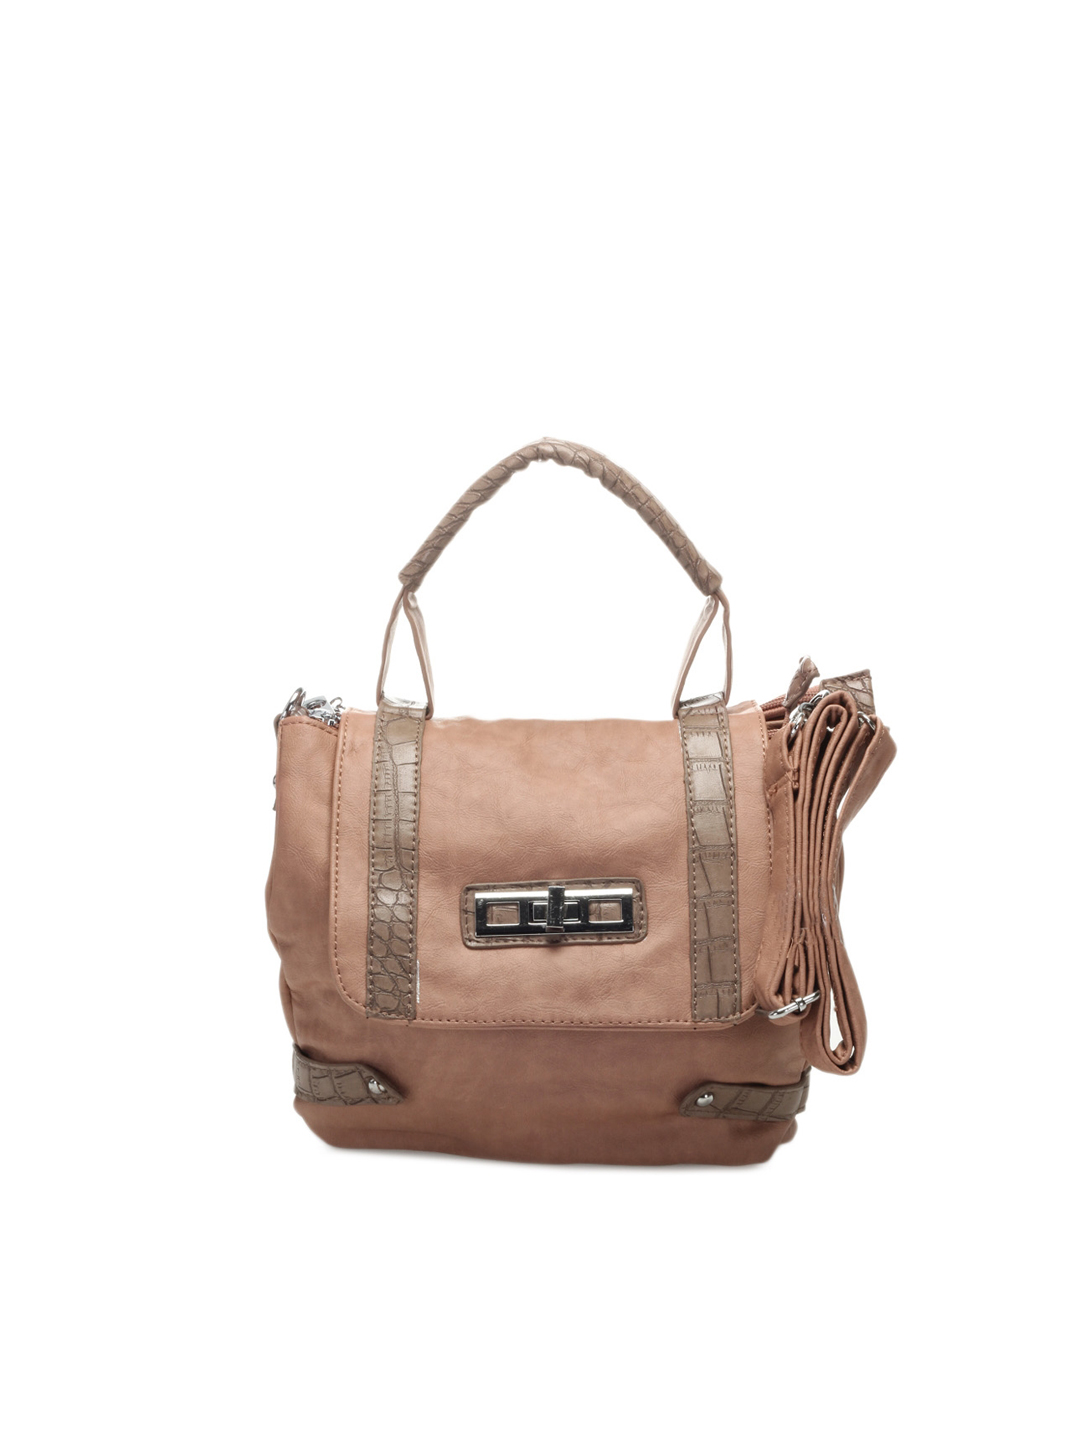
Kiara Women Peach Handbag
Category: Accessories / Bags / Handbags
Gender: Women
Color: Peach
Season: Summer 2012
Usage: Casual